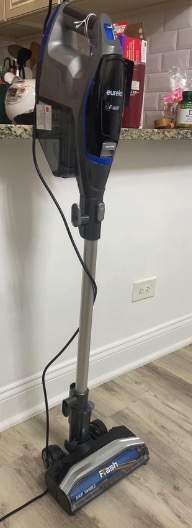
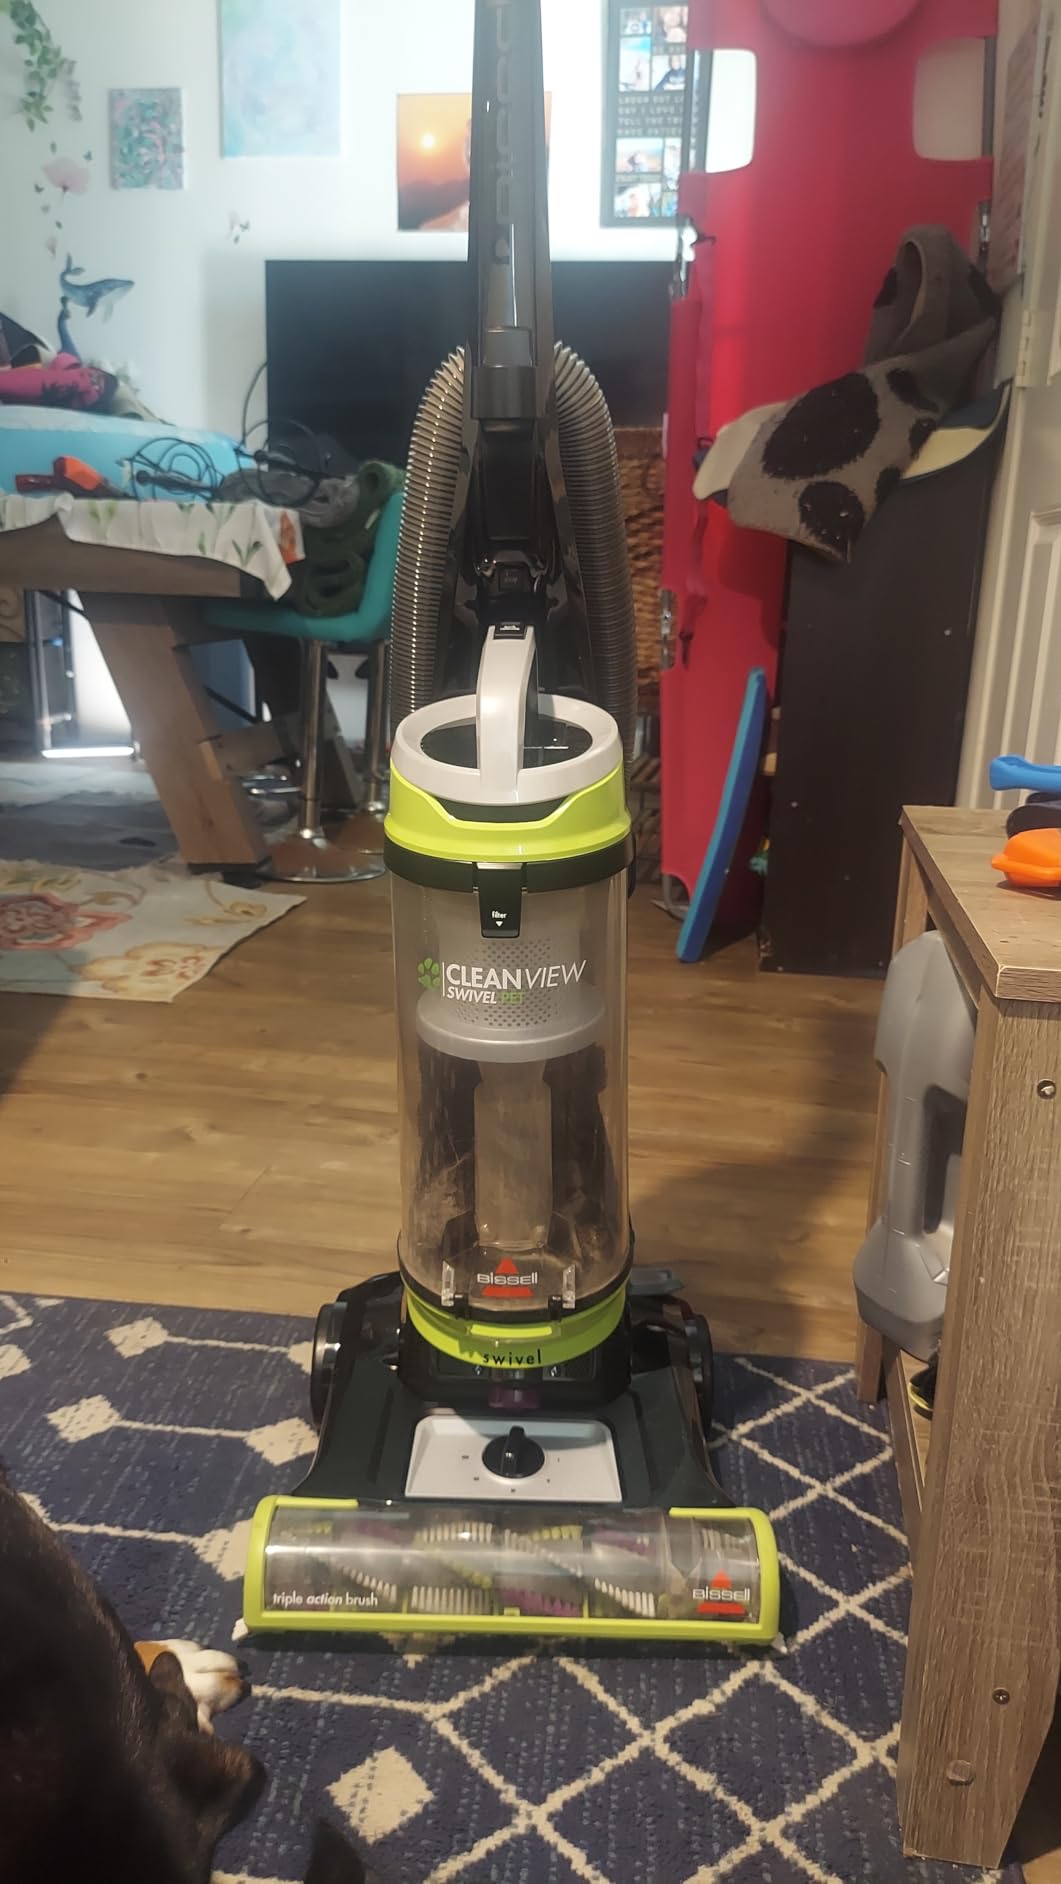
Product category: items_vacuum
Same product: no